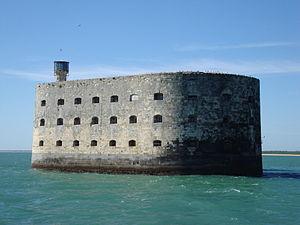
La Nouvelle-Aquitaine est une région administrative française, créée par la réforme territoriale de 2015 et effective au 1ᵉʳ janvier 2016, après les élections régionales de décembre 2015.
L'archipel charentais ou îles charentaises est un archipel situé entre moins de cent mètres pour la plus proche des cinq îles et six kilomètres pour la plus éloignée du littoral du département de la Charente-Maritime.